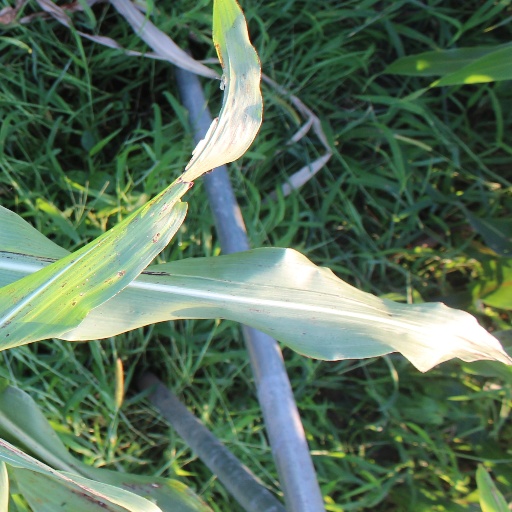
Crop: sorghum